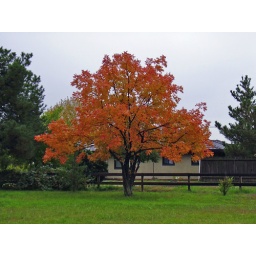
I love looking at this tree out of my kitchen window in the fall